Rocco Siffredi

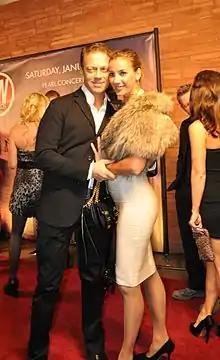
Siffredi with his wife Rosa at the AVN Awards in January 2011

In June 2004, Siffredi declared that he would retire from performing in porn for the sake of his children, and instead focus on direction and production. "My children are growing up", he said, "and I can no longer just say 'Dad is going to work to make money for the family'. They want to know more." Regarding Siffredi's long career, Axel Braun commented, "The problem is that he's been trying for years to find an 'heir to the throne', but it's no easy task. He thought he found him in Nacho Vidal, but then Nacho went his own way."